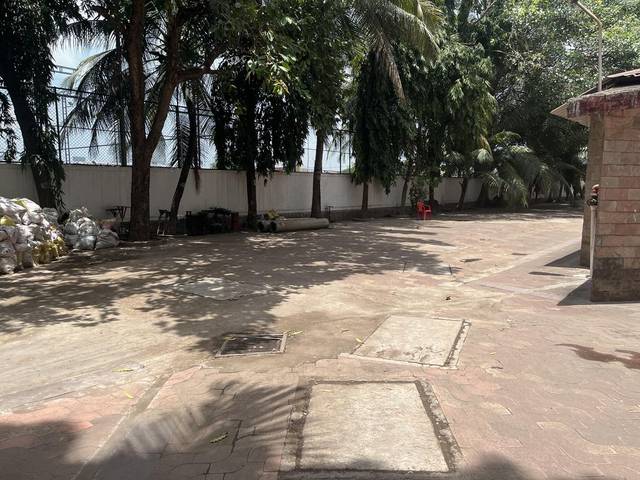
Region: India
Coordinates: 19.051, 72.83